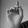
ASL letter: D